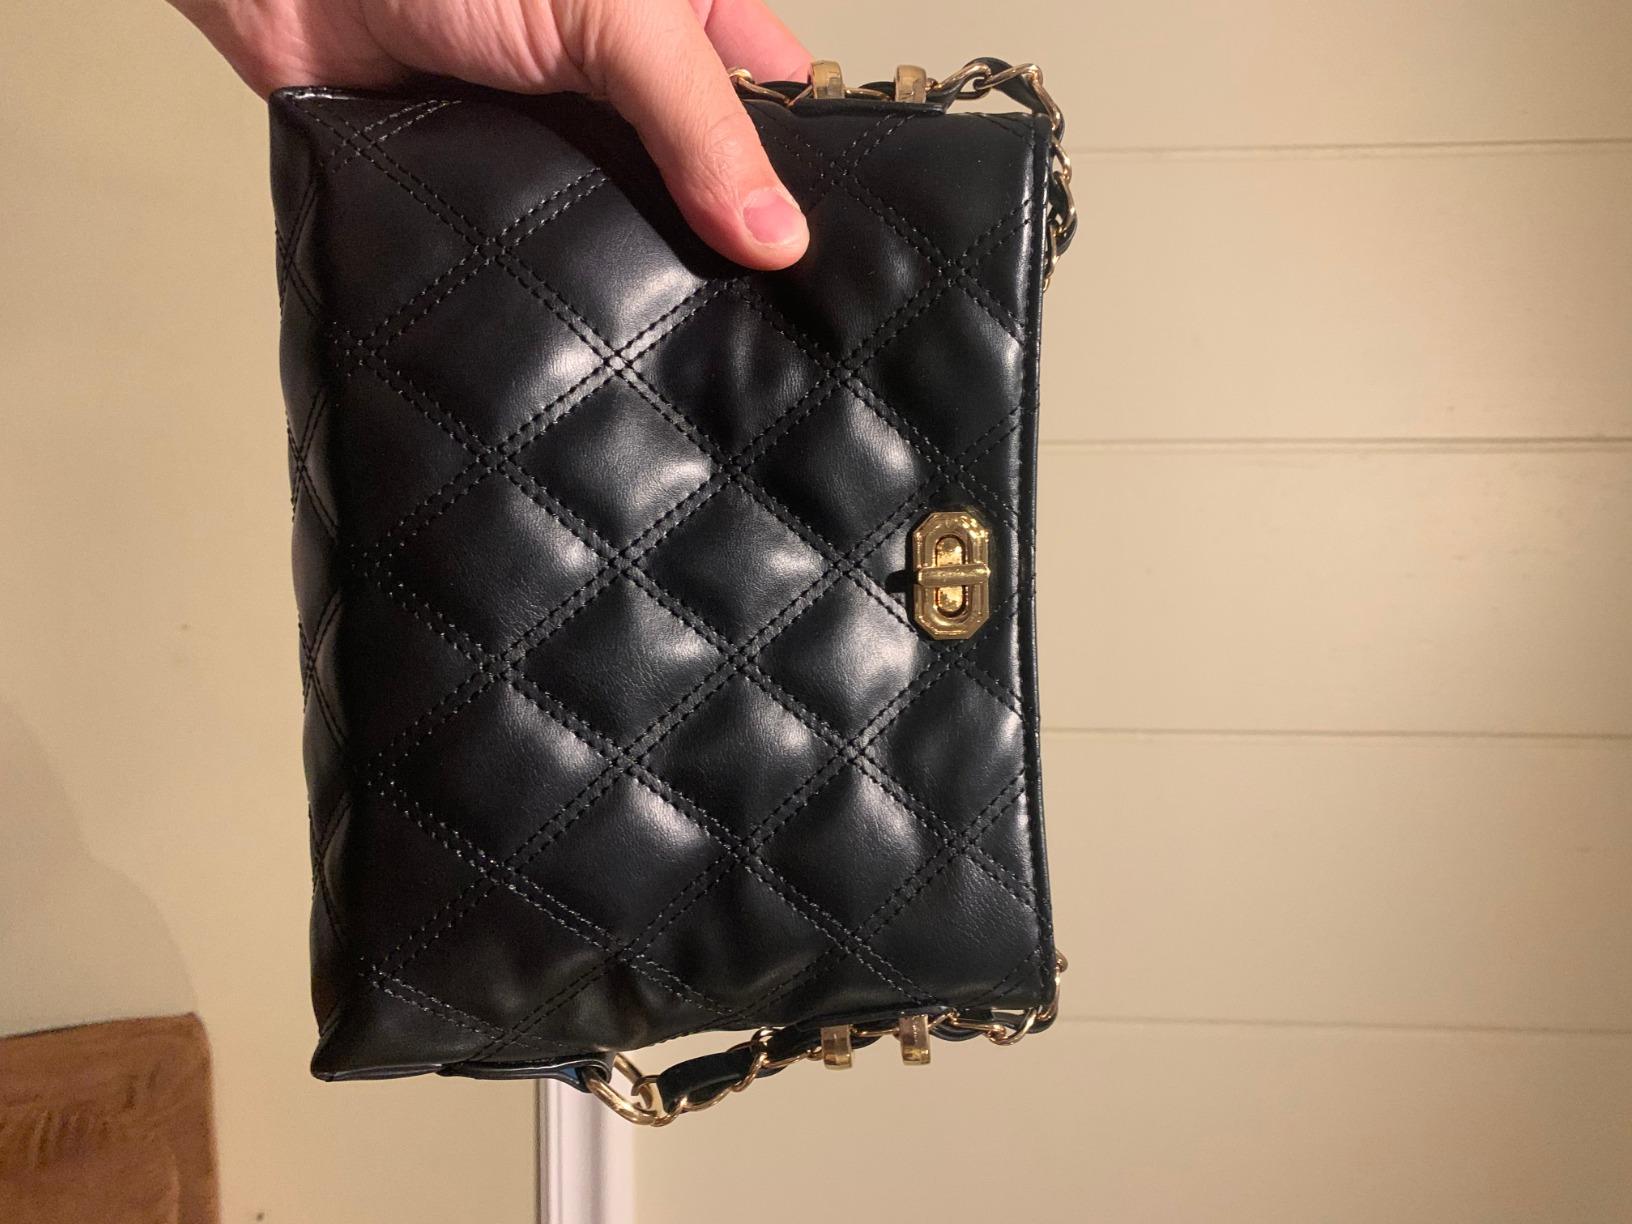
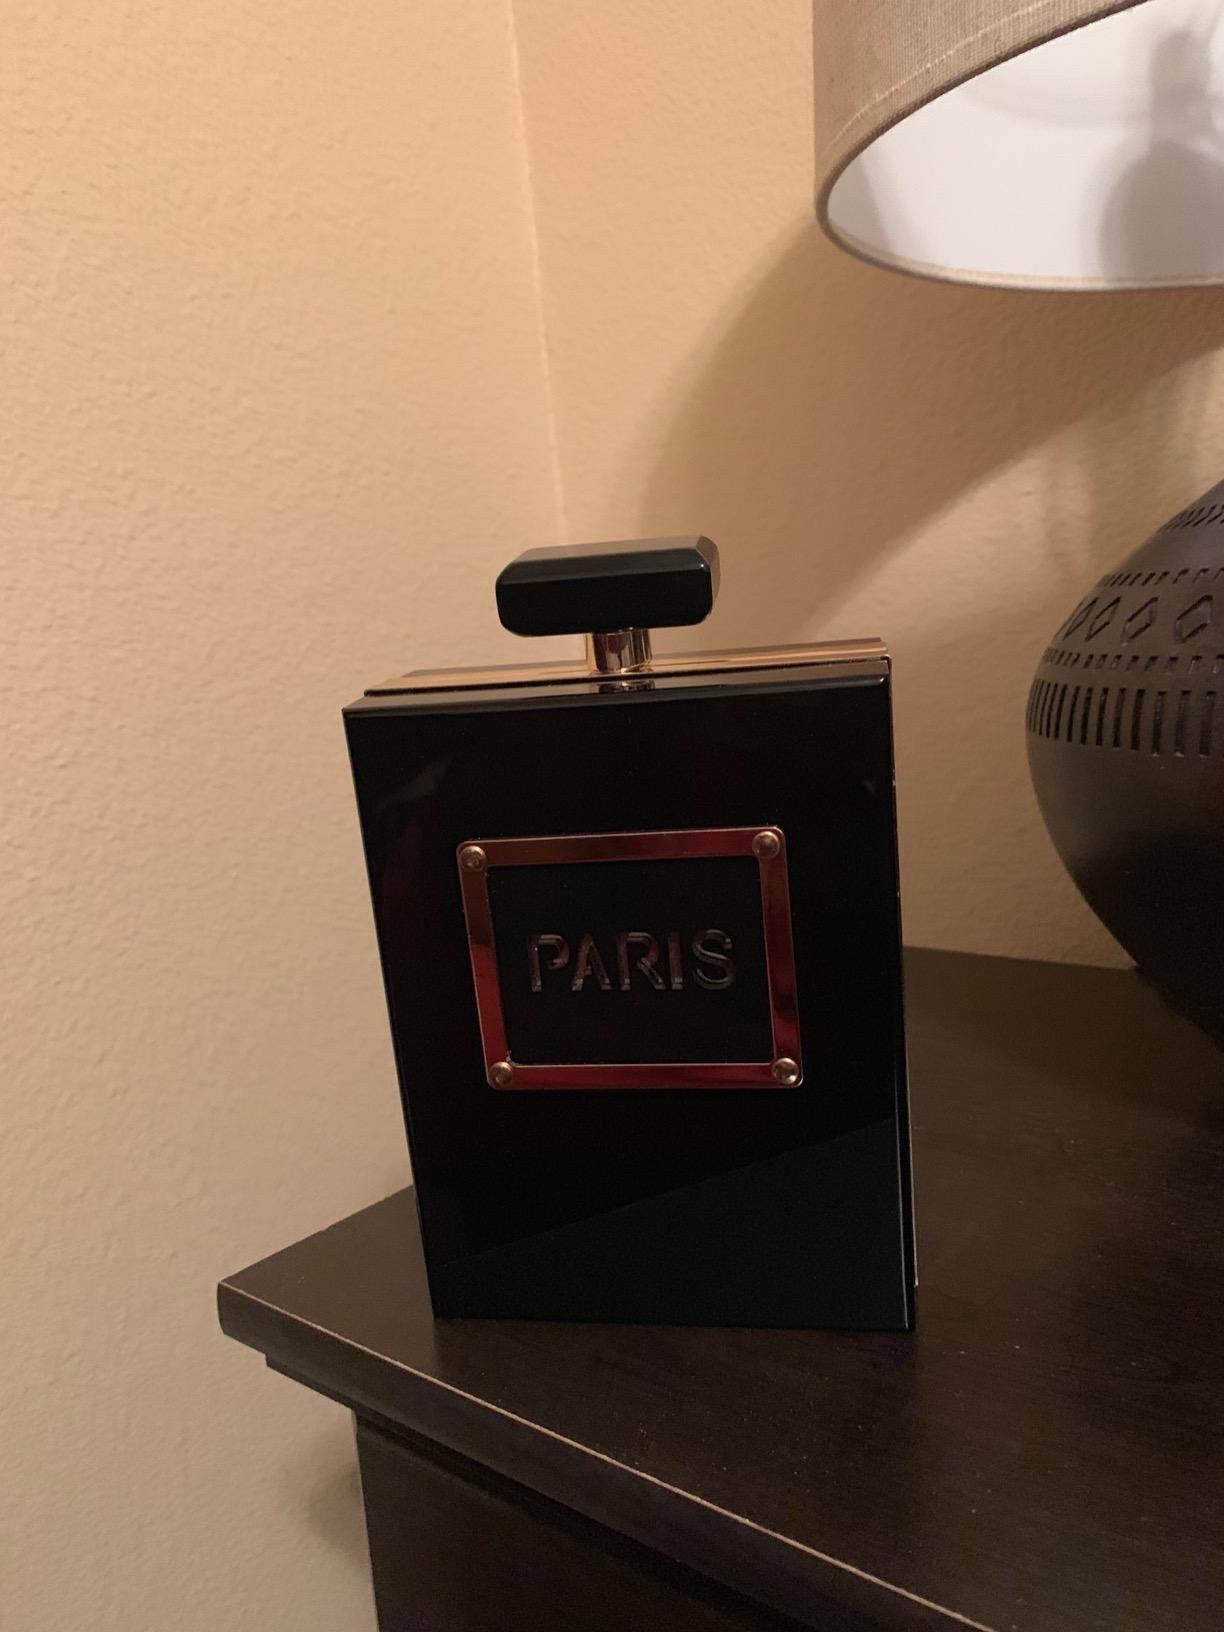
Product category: accessories_handbag
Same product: no